Fight at Monterey Pass

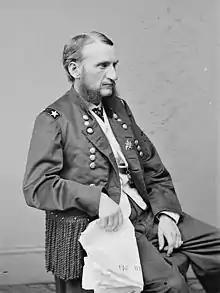
Brig. Gen. Judson Kilpatrick

Early on July 4 Meade sent his cavalry to strike the enemy's rear and lines of communication so as to "harass and annoy him as much as possible in his retreat." Eight cavalry brigades took to the field. Col. J. Irvin Gregg's brigade moved toward Cashtown via Hunterstown and the Mummasburg Road, but all of the others moved south of Gettysburg. Brig. Gen. Judson Kilpatrick's cavalry division joined up with the brigade of Col. Pennock Huey at Emmitsburg, Maryland, and they were ordered to locate and destroy "a heavy train of wagons" that had been spotted by a Union signal station. Assuming that Ewell's corps wagon train was actually the main supply trains for Lee's army, Kilpatrick moved out aggressively at 10 a.m. on July 4, proceeding west on the Waynesboro-Emmitsburg Turnpike toward the village of Fountain Dale (just east of present-day Blue Ridge Summit on Pennsylvania Route 16) and Monterey Pass.